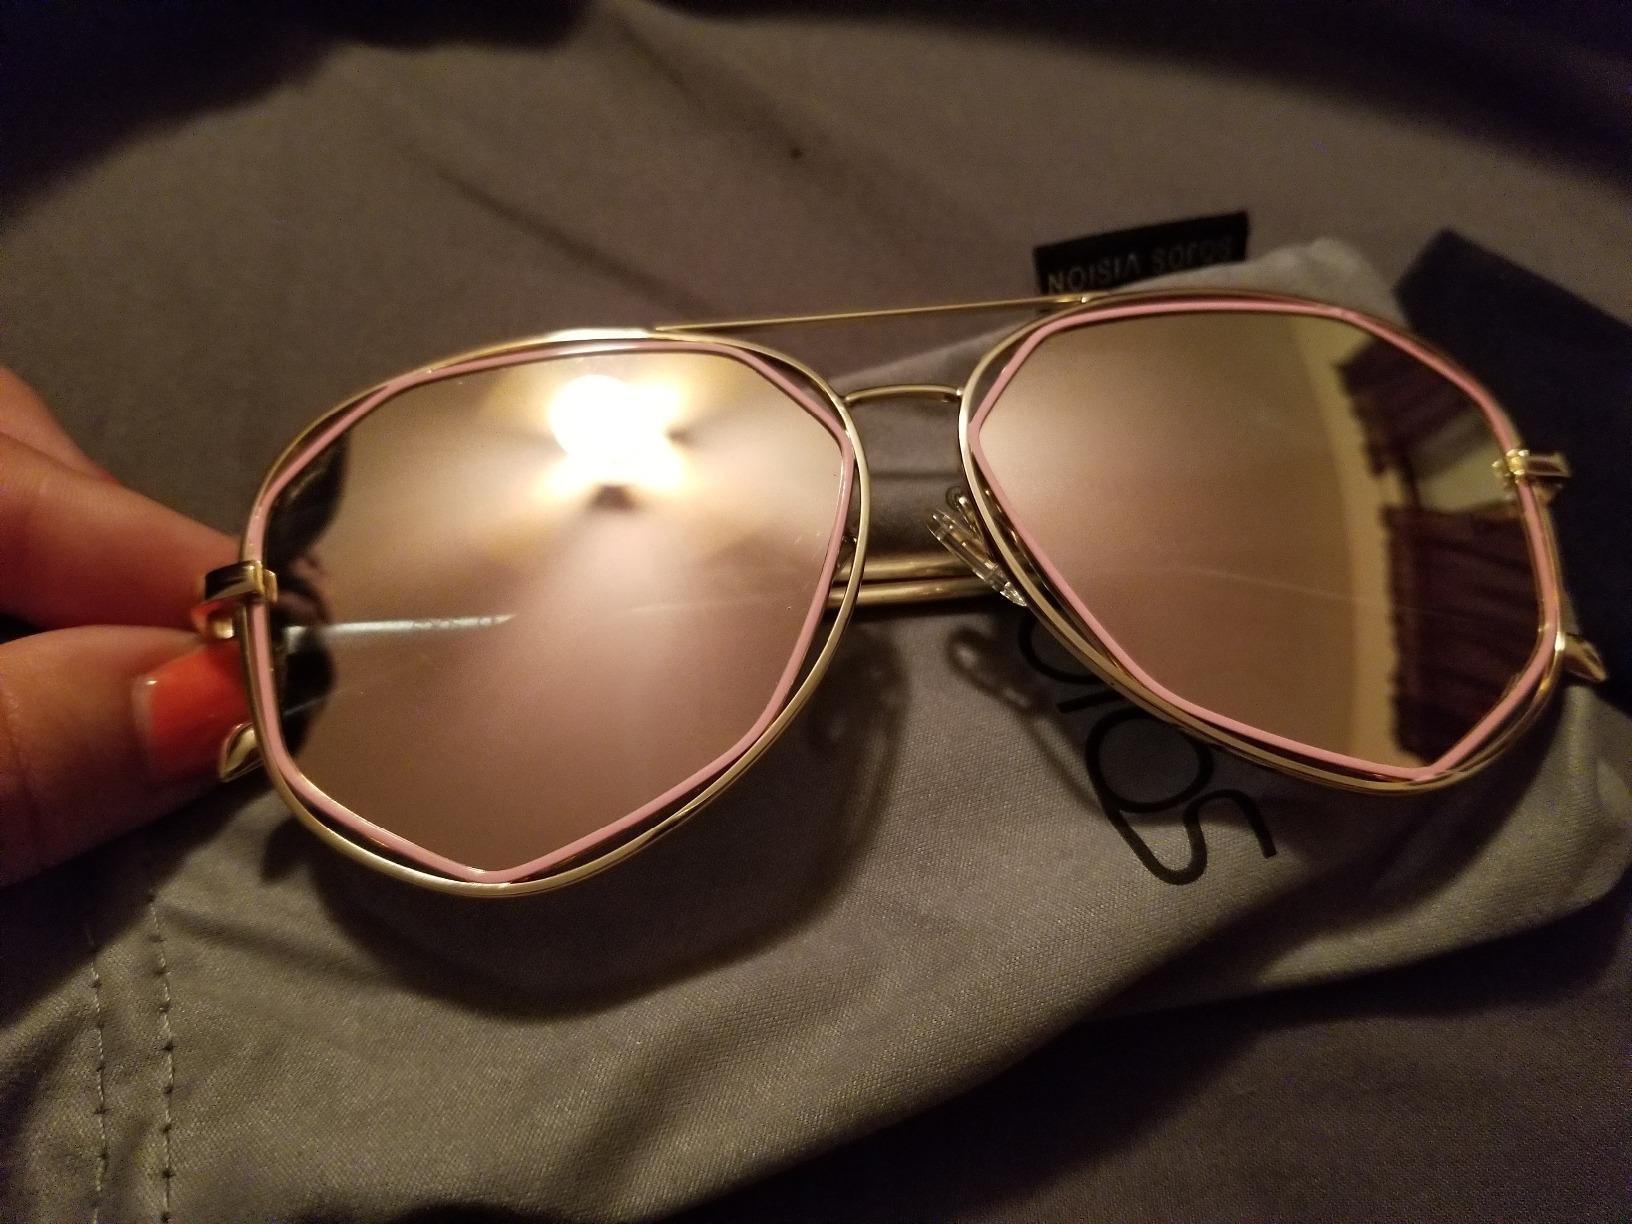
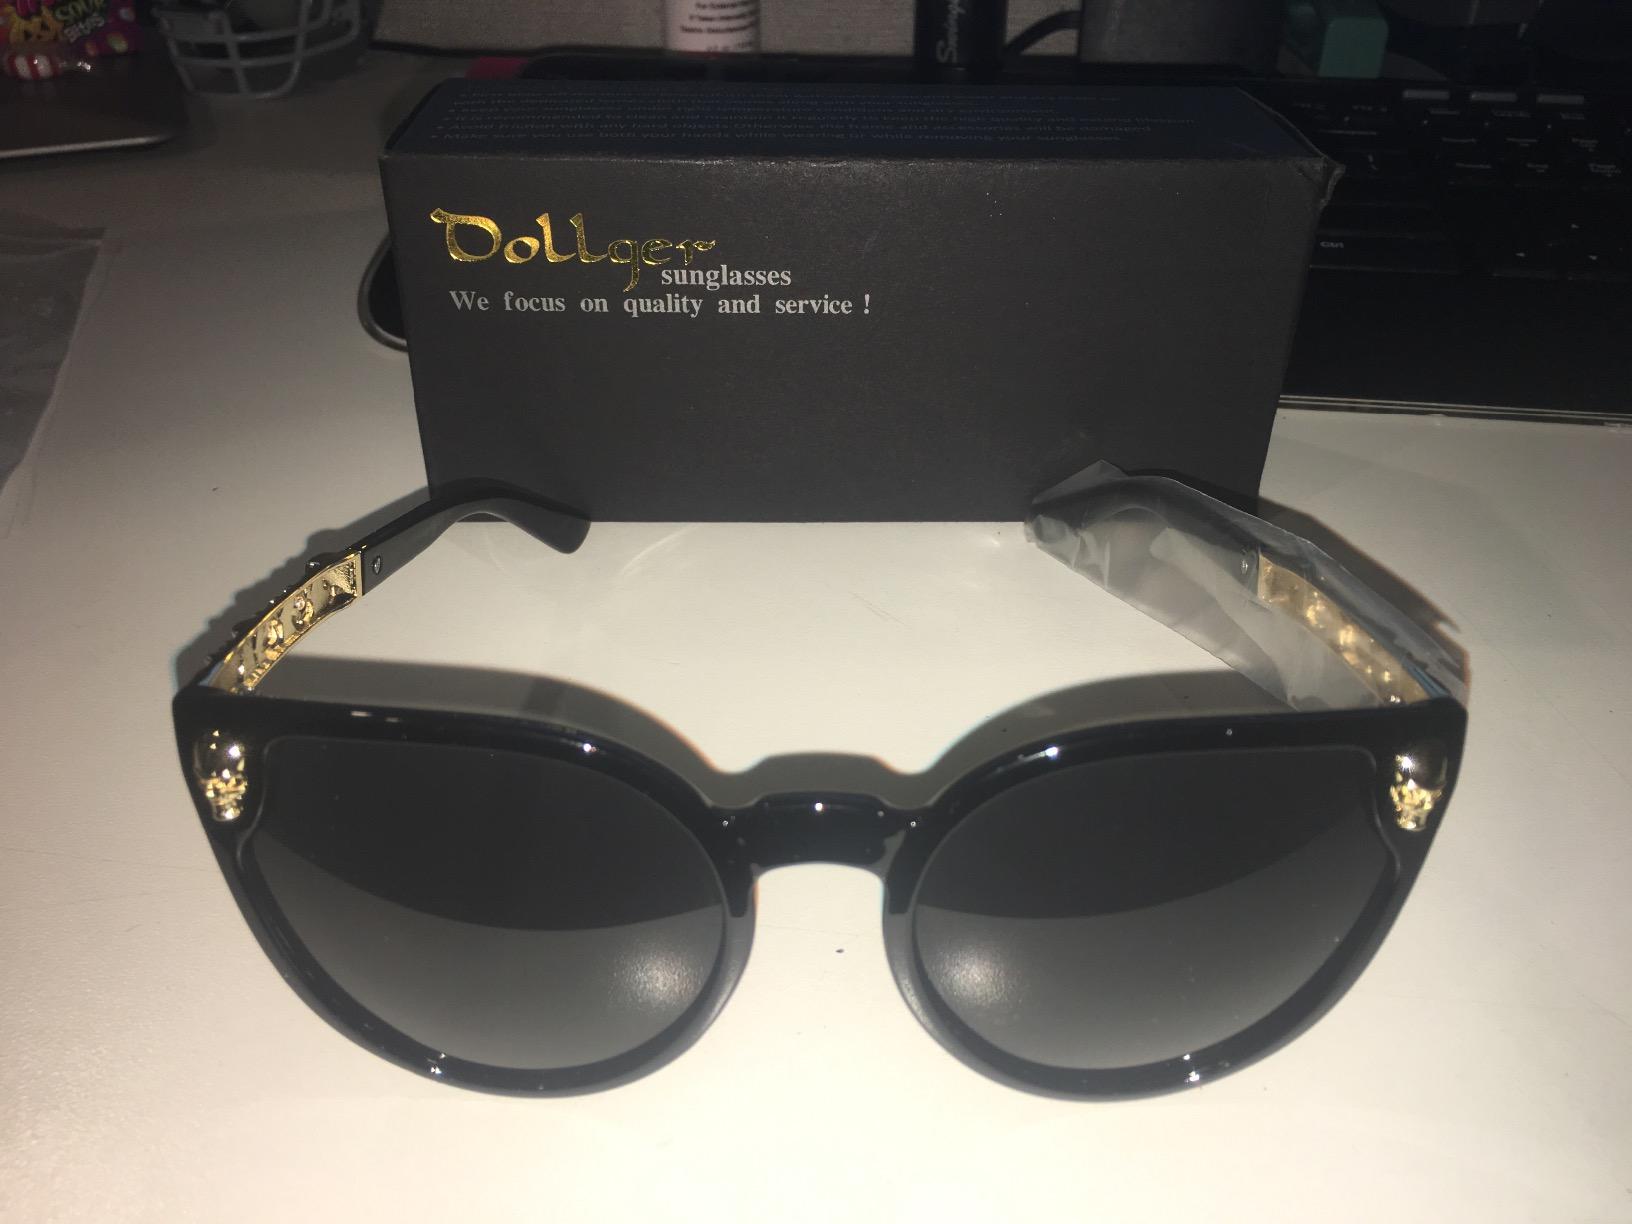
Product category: accessories_sunglasses
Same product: no